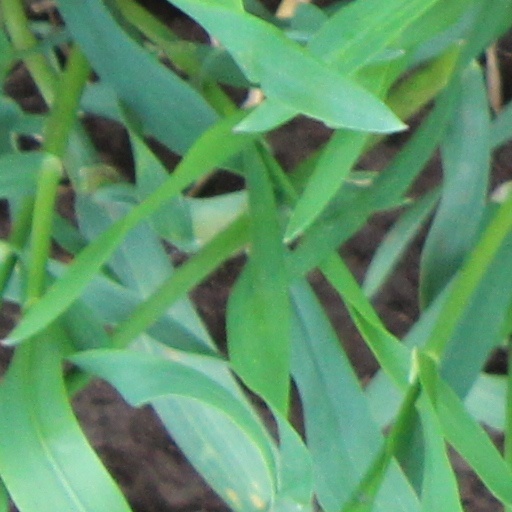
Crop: wheat